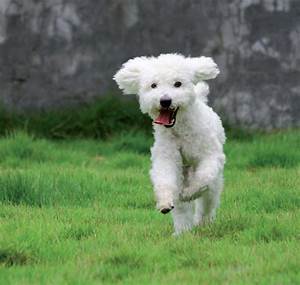
Label: dog